Expo 67

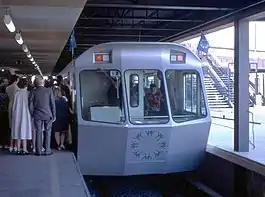
Front view of Expo Express train

Expo 67 did not get off to a smooth start; in 1963, many top organizing committee officials resigned. The main reason for the resignations was Mayor Drapeau's choice of the site on new islands to be created around the existing St. Helen's Island and also that a computer program predicted that the event could not possibly be constructed in time. Another more likely reason for the mass resignations was that on April 22, 1963, the federal Liberal government of Prime Minister Lester Pearson took power. This meant that former Prime Minister John Diefenbaker's Progressive Conservative government appointees to the board of directors of the Canadian Corporation for the 1967 World Exhibition were likely forced to resign.